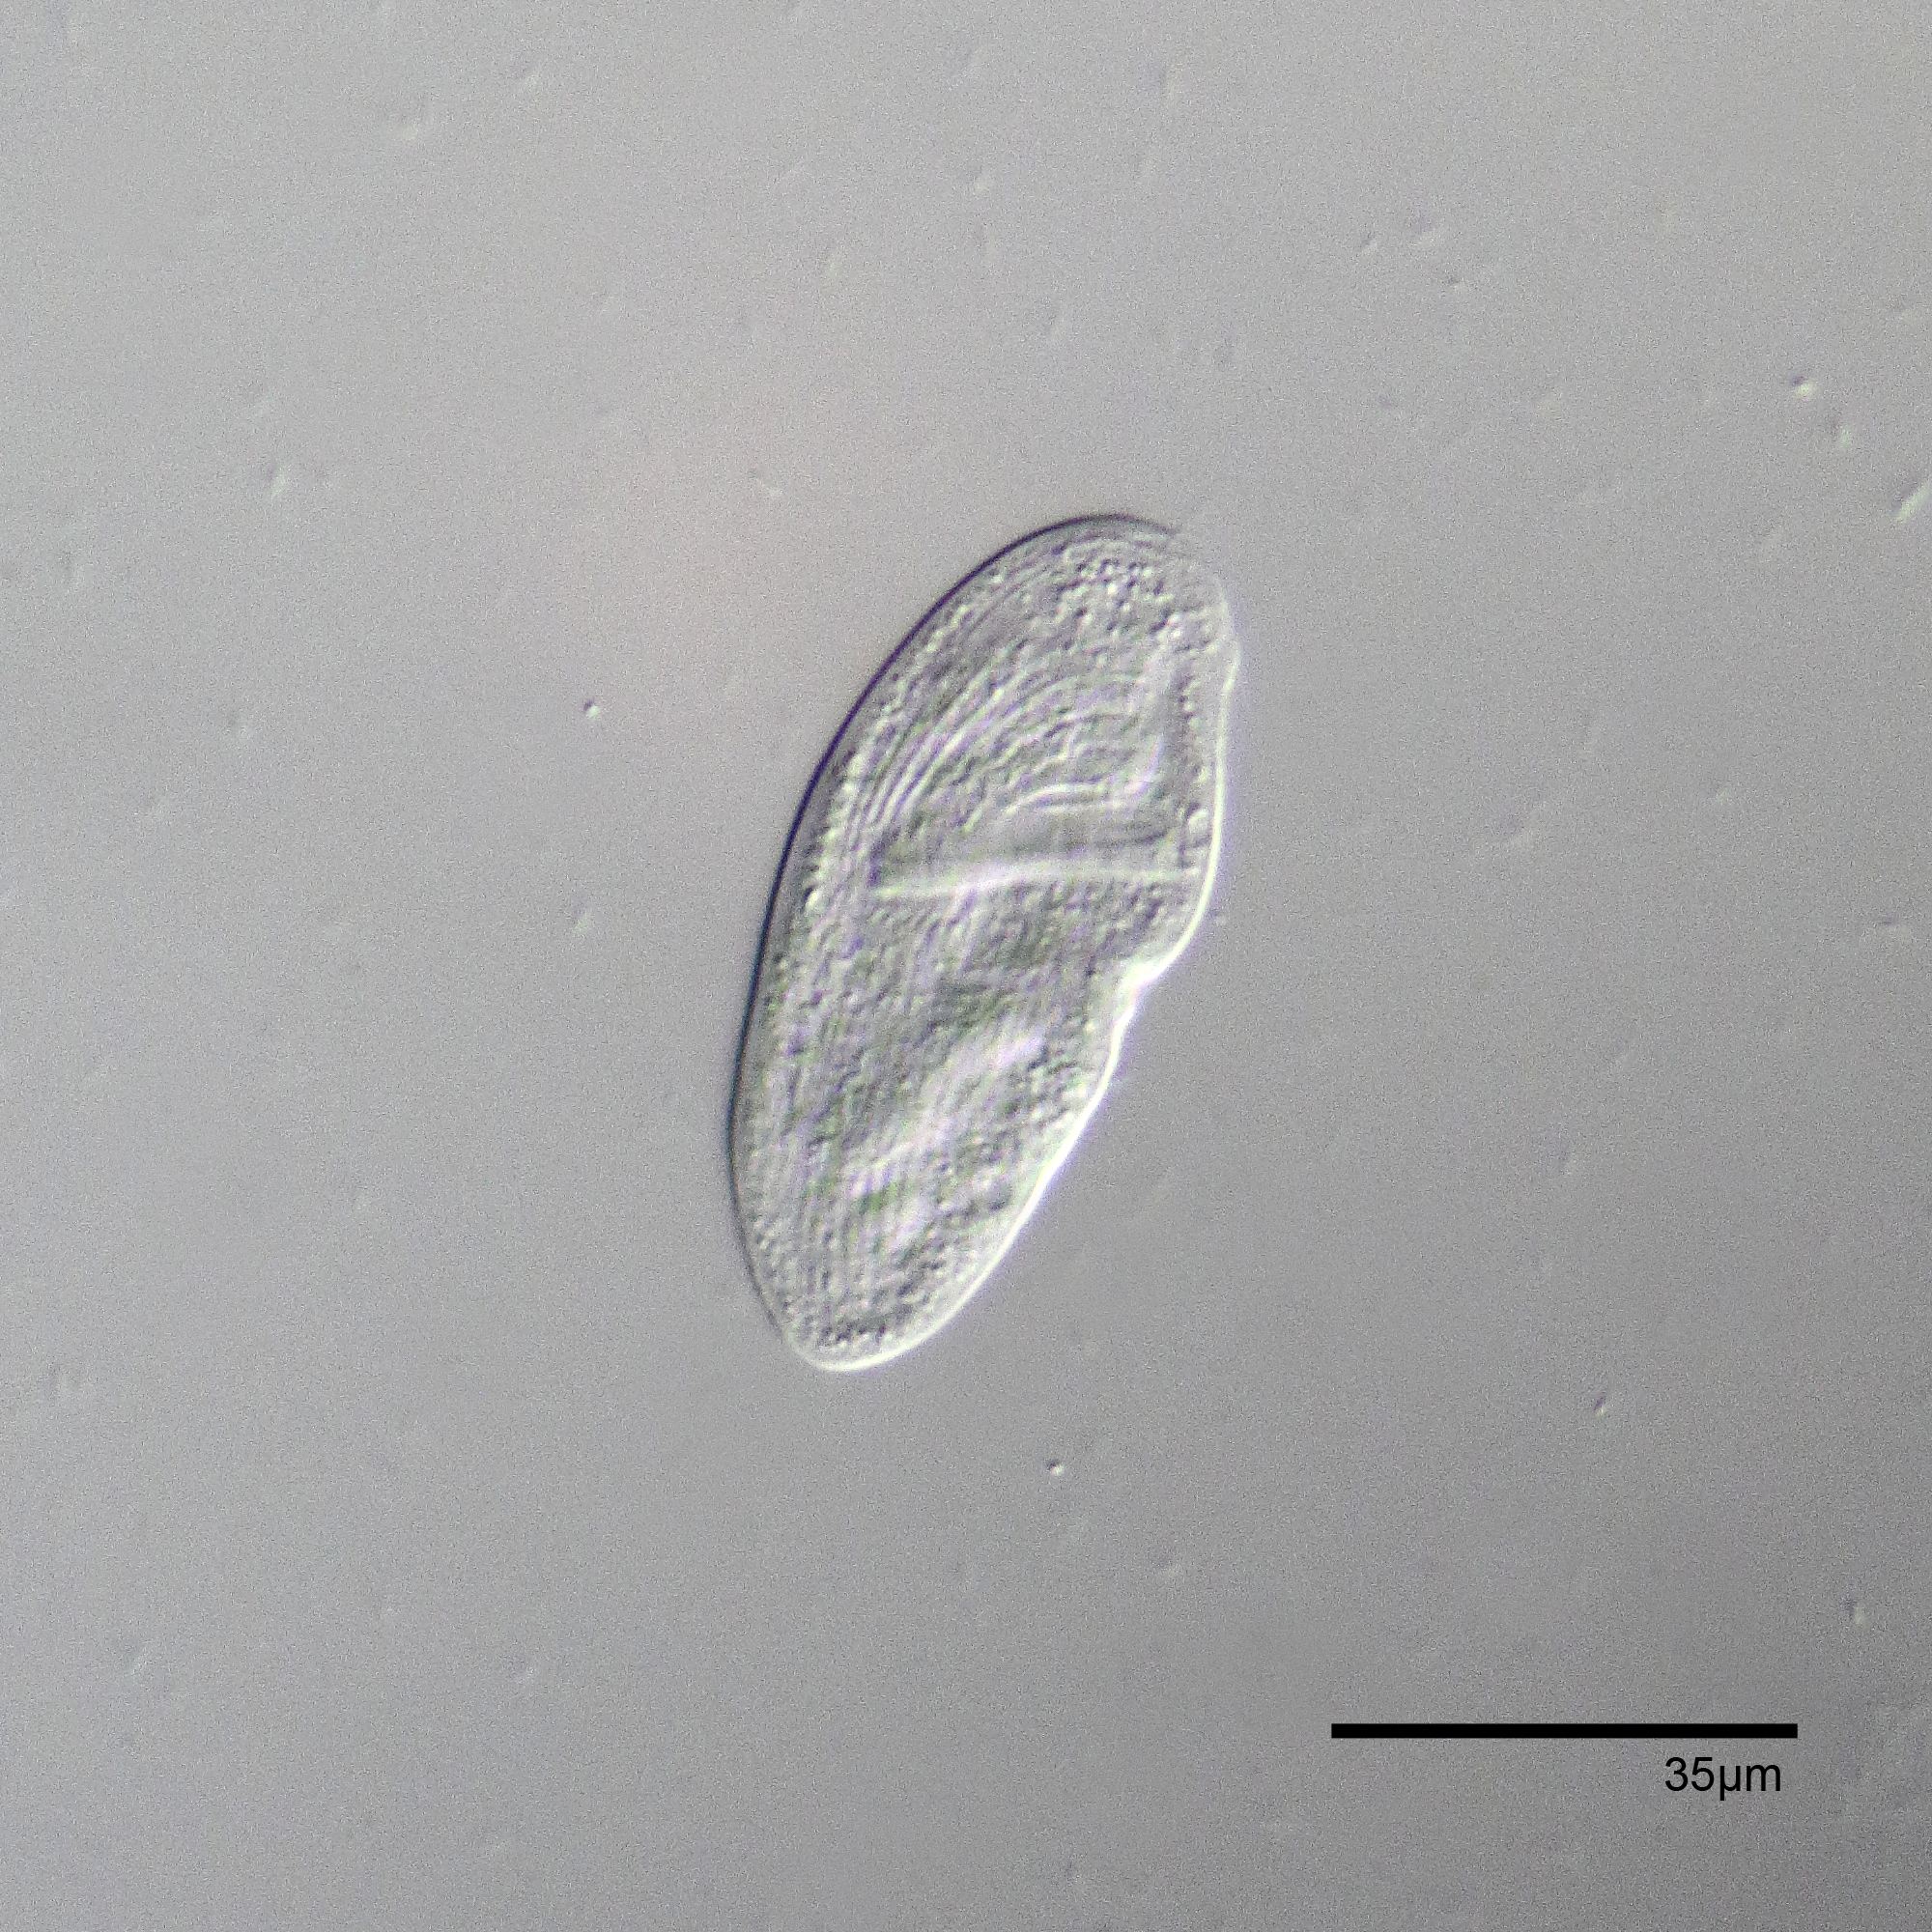
wing, micro, circle, mikro, shape, protist, protisten, einzeller, protozoa, protozoen, protozoe, plankton, mikroskop, mikrofotografie, mikrofoto, microscop, microphotography, ciliaten, ciliat, wimperntierchen, infusorien, unicelluar